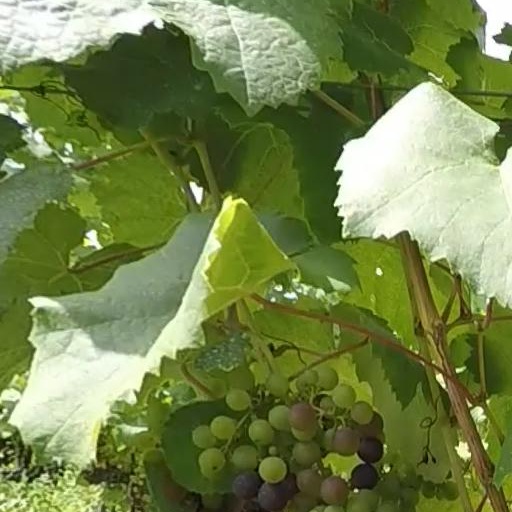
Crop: grape